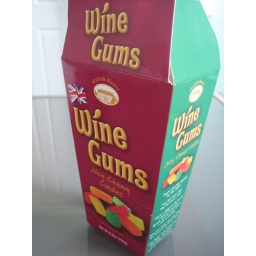
Available on the inexplicable British food shelf at the Publix down the street from me in Jupiter, Florida.